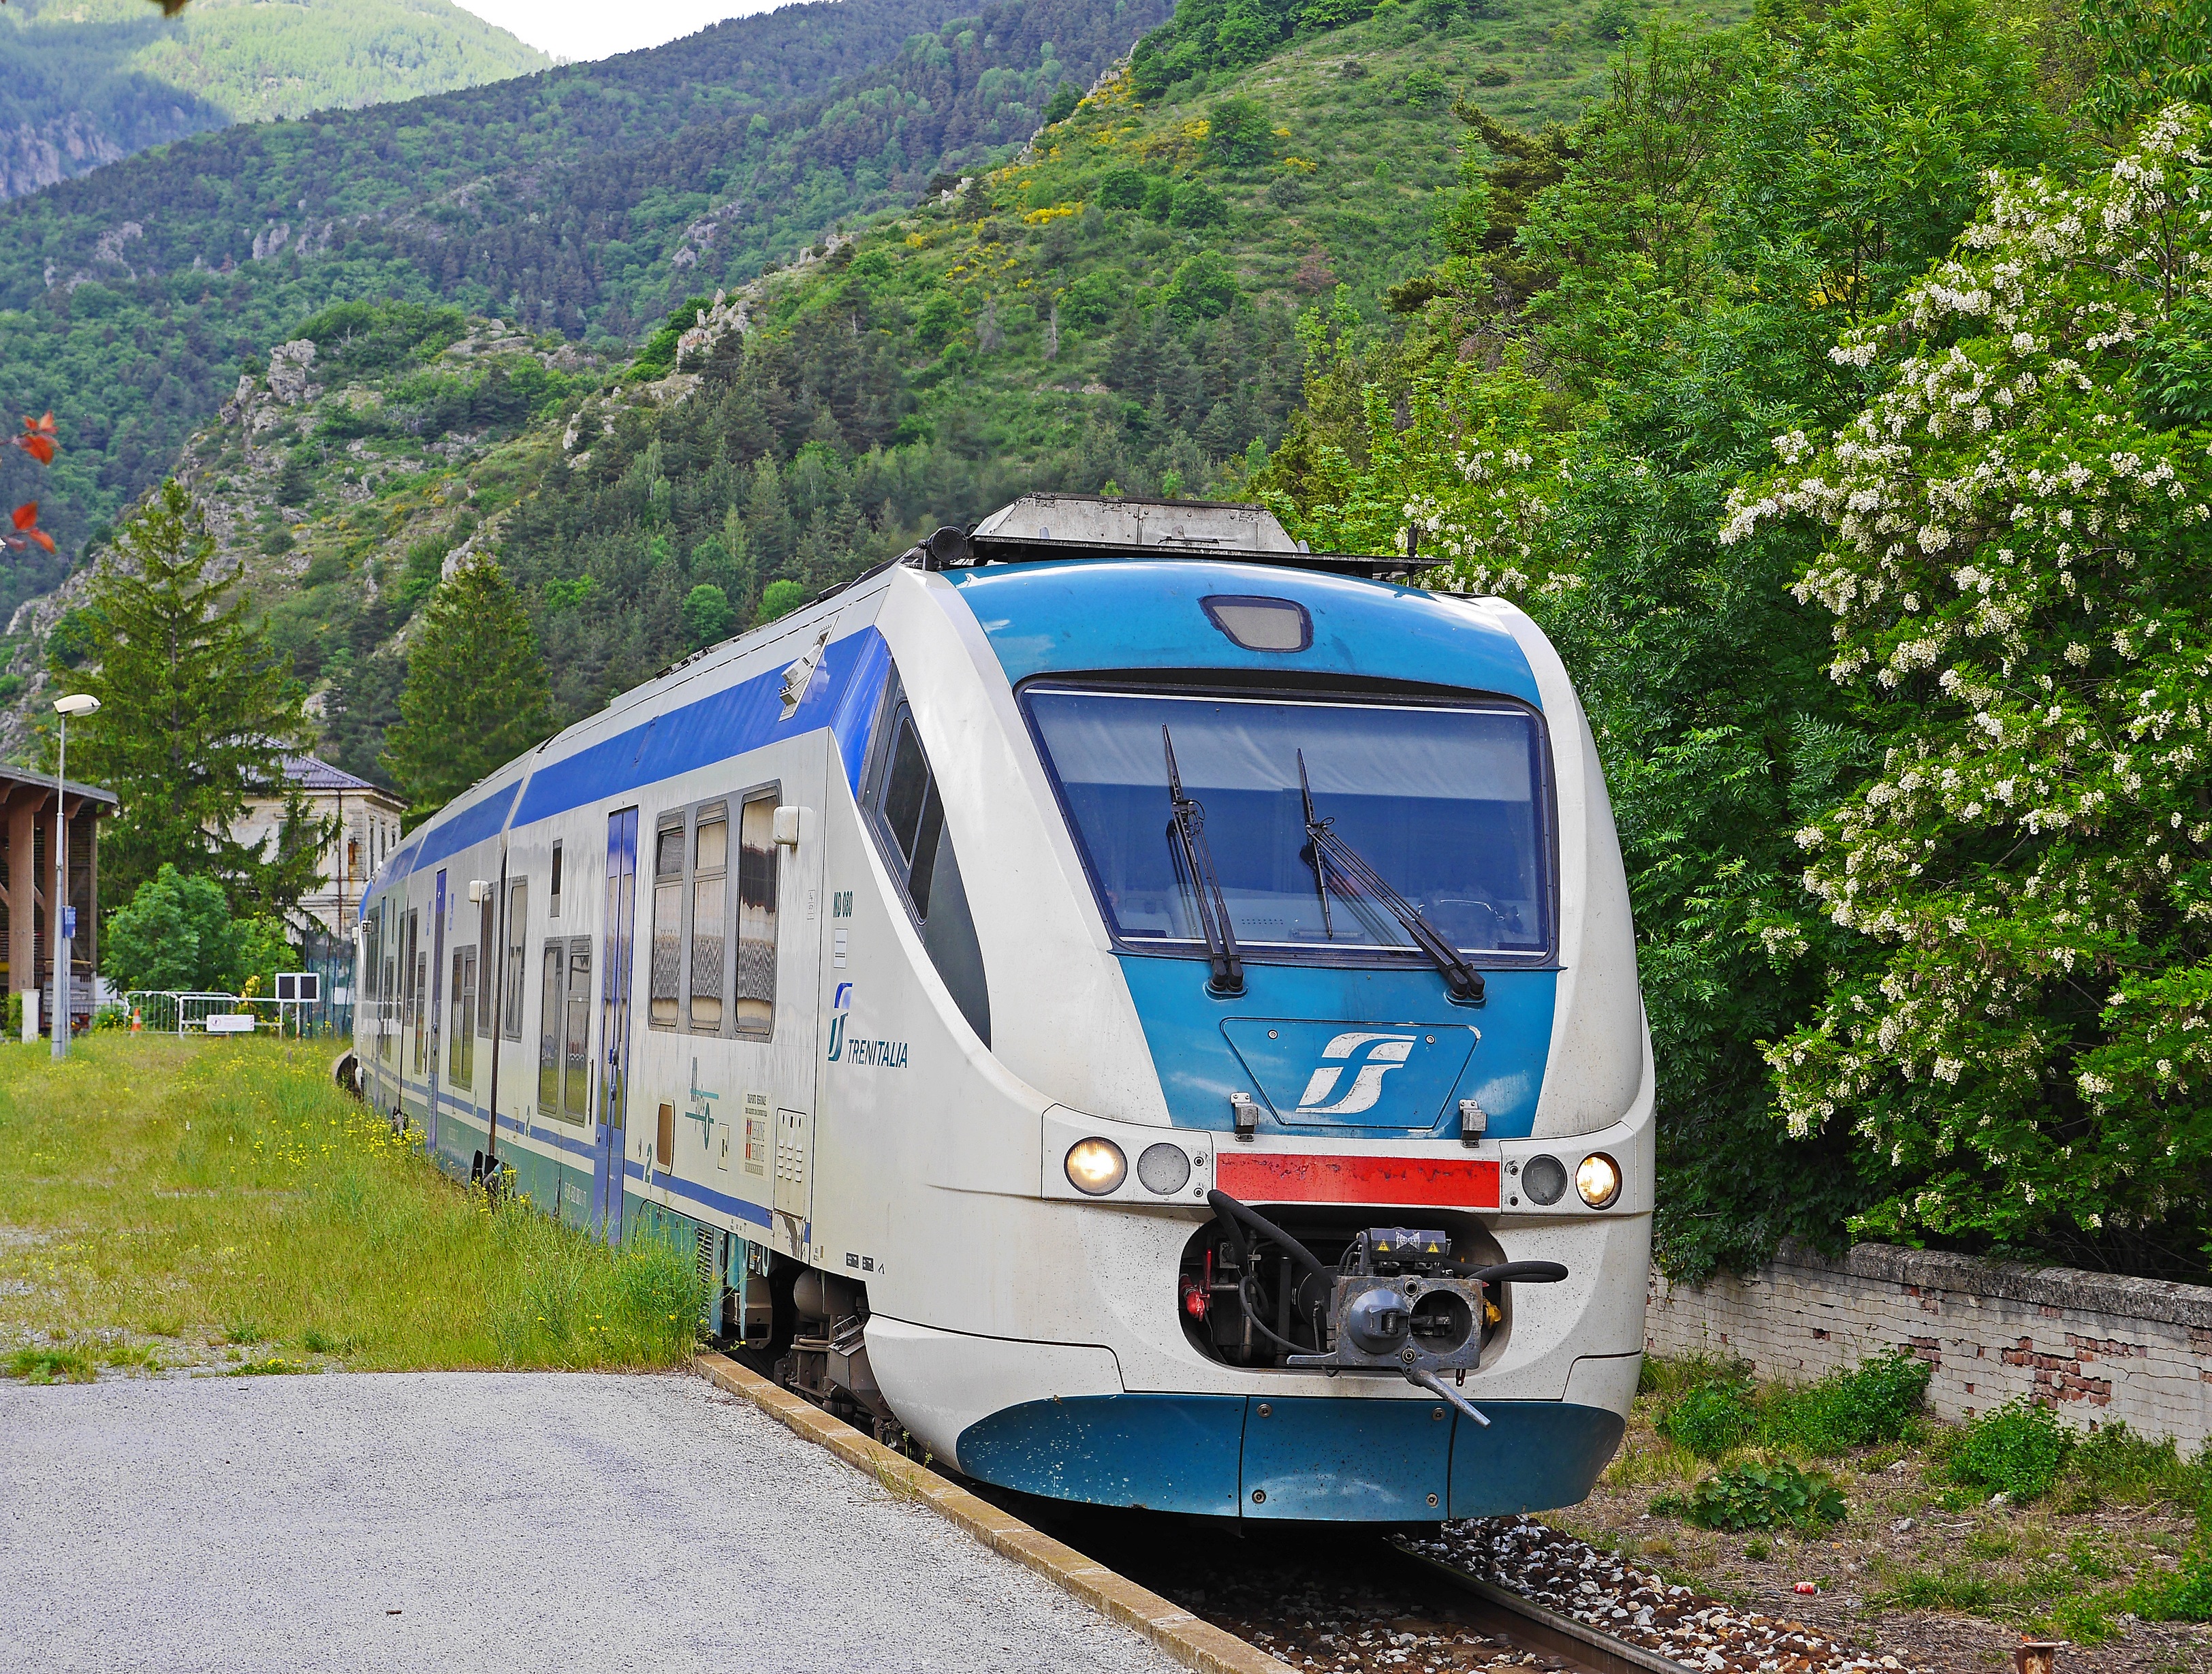
train, transport, vehicle, platform, public transport, diesel, railcar, railway station, alstom, rail transport, tgv, south of france, regional train, diesel railcar, mountain railway, alpes maritimes, rail cars, ventimiglia, maritime alps, intermediate, land vehicle, trenitalia, la brigue, cuneo, la roya, corridor traffic, royaschlucht, royatal, rolling stock, railroad car, passenger car, high speed rail